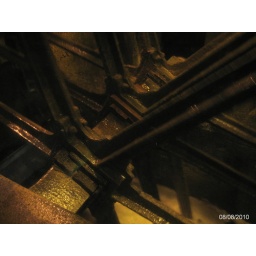
Behind glass in the bar at the Mill at Sonning dinner theatre.